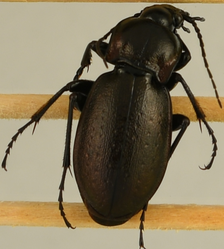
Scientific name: Carabus nemoralis
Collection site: UNDERC Site (UNDE), plot UNDE_017